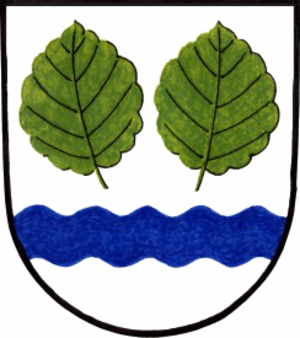
Buchholz (Aller)
Coat of arms of Buchholz
Buchholz er en kommune i Samtgemeinde Schwarmstedt i Landkreis Heidekreis i den centrale del af den tyske delstat Niedersachsen. Kommunen har et areal på 27,7 km², og et indbyggertal på godt 2.050 mennesker.